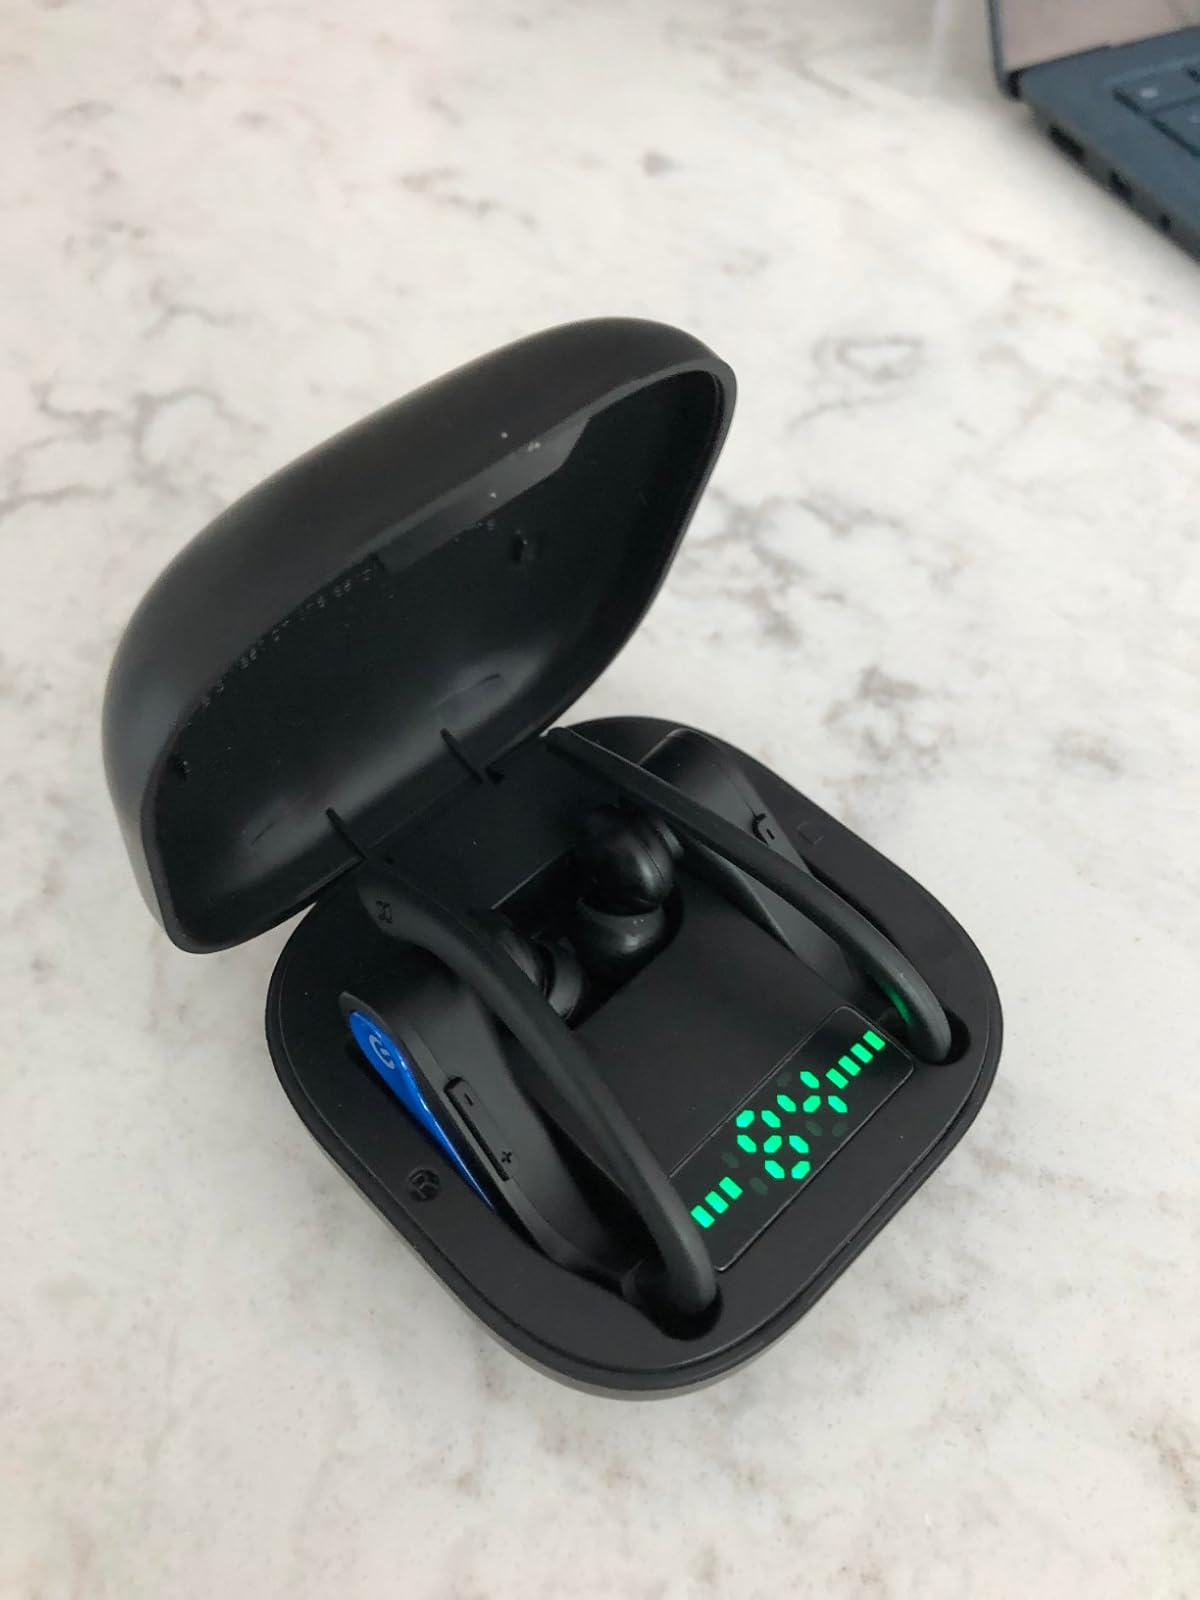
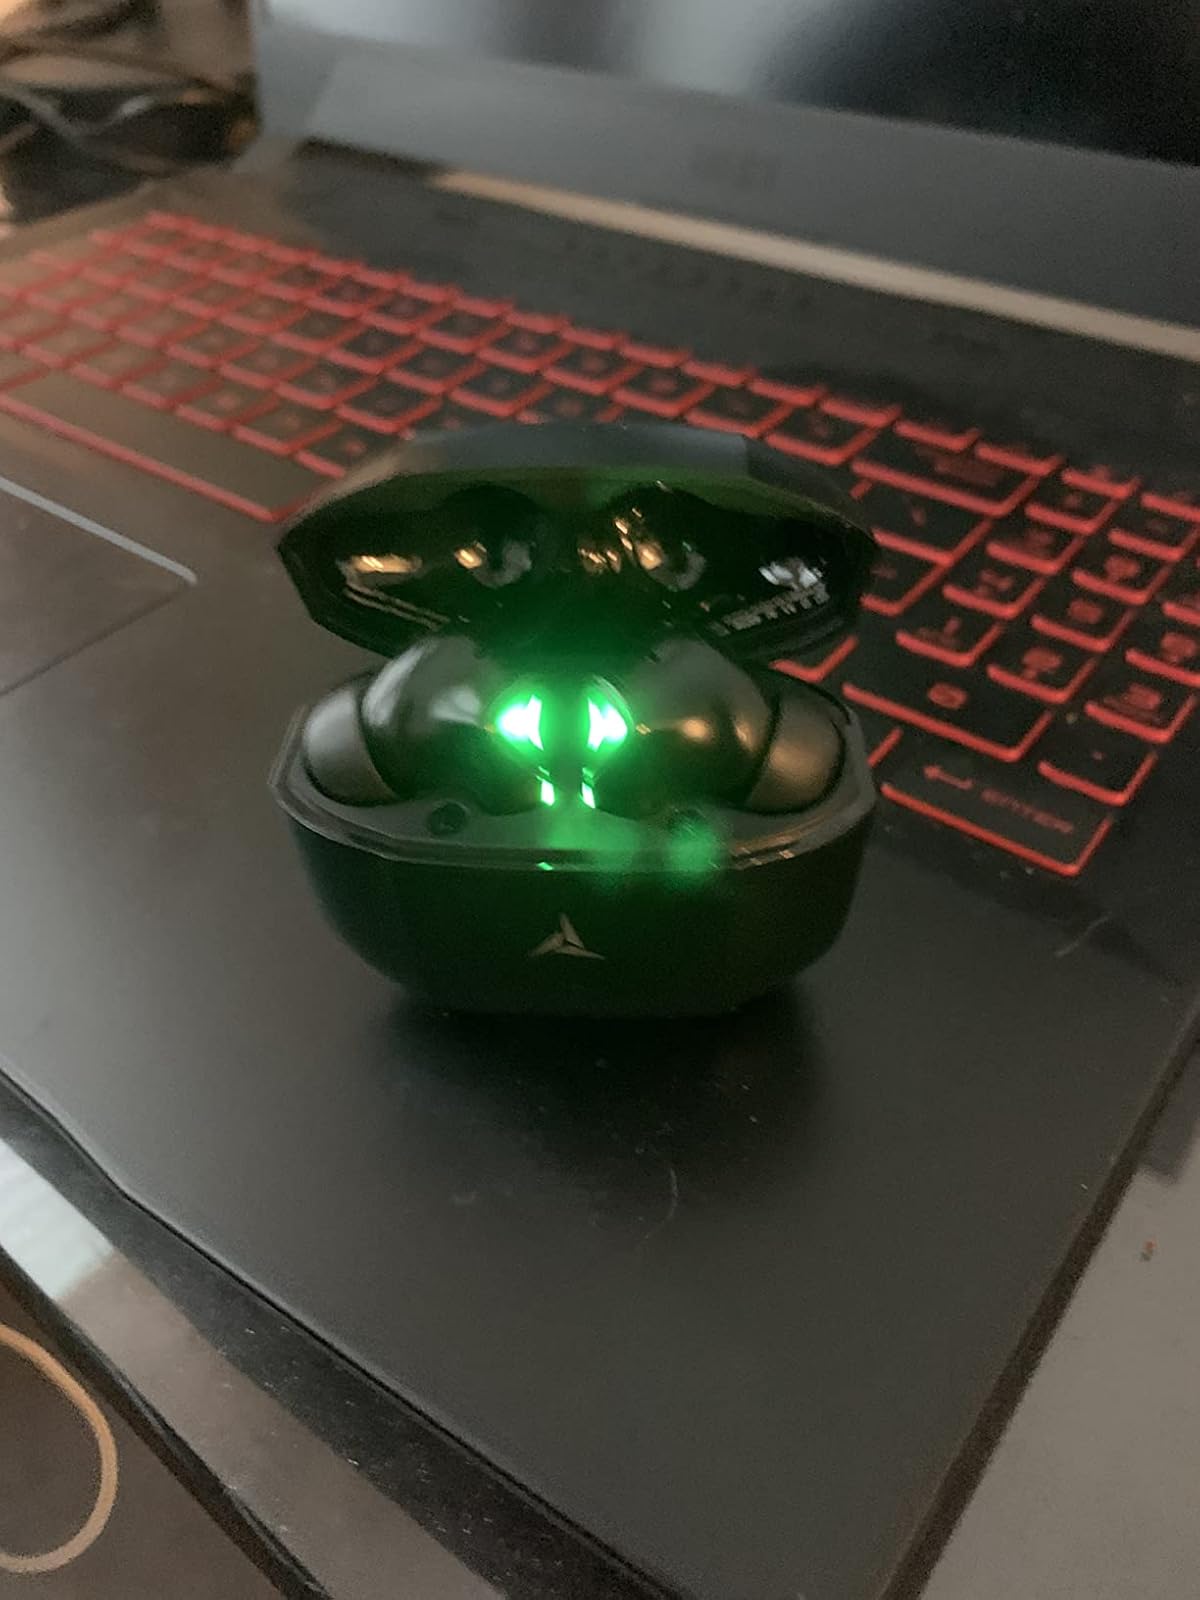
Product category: earbuds
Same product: no